New York metropolitan area

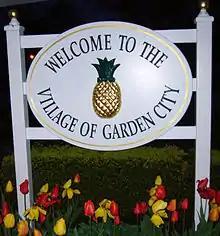
A welcome sign in Garden City in Nassau County on Long Island

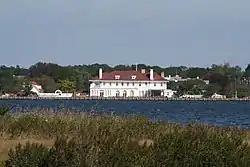
Westhampton, Suffolk County, New York, on the East End of Long Island in December 2008

All eight subregions are often further subdivided. For instance, Long Island can be divided into its South and North Shores (usually when speaking about Nassau County and western Suffolk County) and the East End. The Hudson Valley and Connecticut are sometimes grouped together and referred to as the Northern Suburbs, largely because of the shared usage of the Metro-North Railroad system.